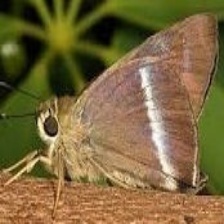
Species: COMMON BANDED AWL